Khalsa

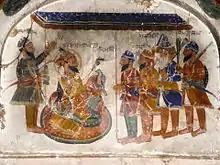
A fresco of Guru Gobind Singh and the Panj Piare.

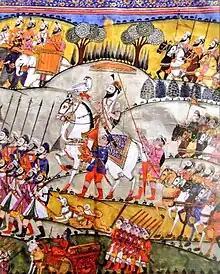
Painting of Guru Gobind Singh on horseback marching with his army of Sikhs

Guru Gobind Singh then mixed water and sugar into an iron bowl, stirring it with a double-edged sword while reciting Gurbani to prepare what he called Amrit ("nectar"). He then administered this to the "Panj Pyare", accompanied by recitations from the Adi Granth, thus founding the "khanda ki pahul" (baptism ceremony) of a Khalsa – a warrior community. After the first five Khalsa had been baptized, the Guru asked the five to baptize him as a Khalsa. This made the Guru the sixth Khalsa, and his name changed from Guru Gobind Rai to Guru Gobind Singh.